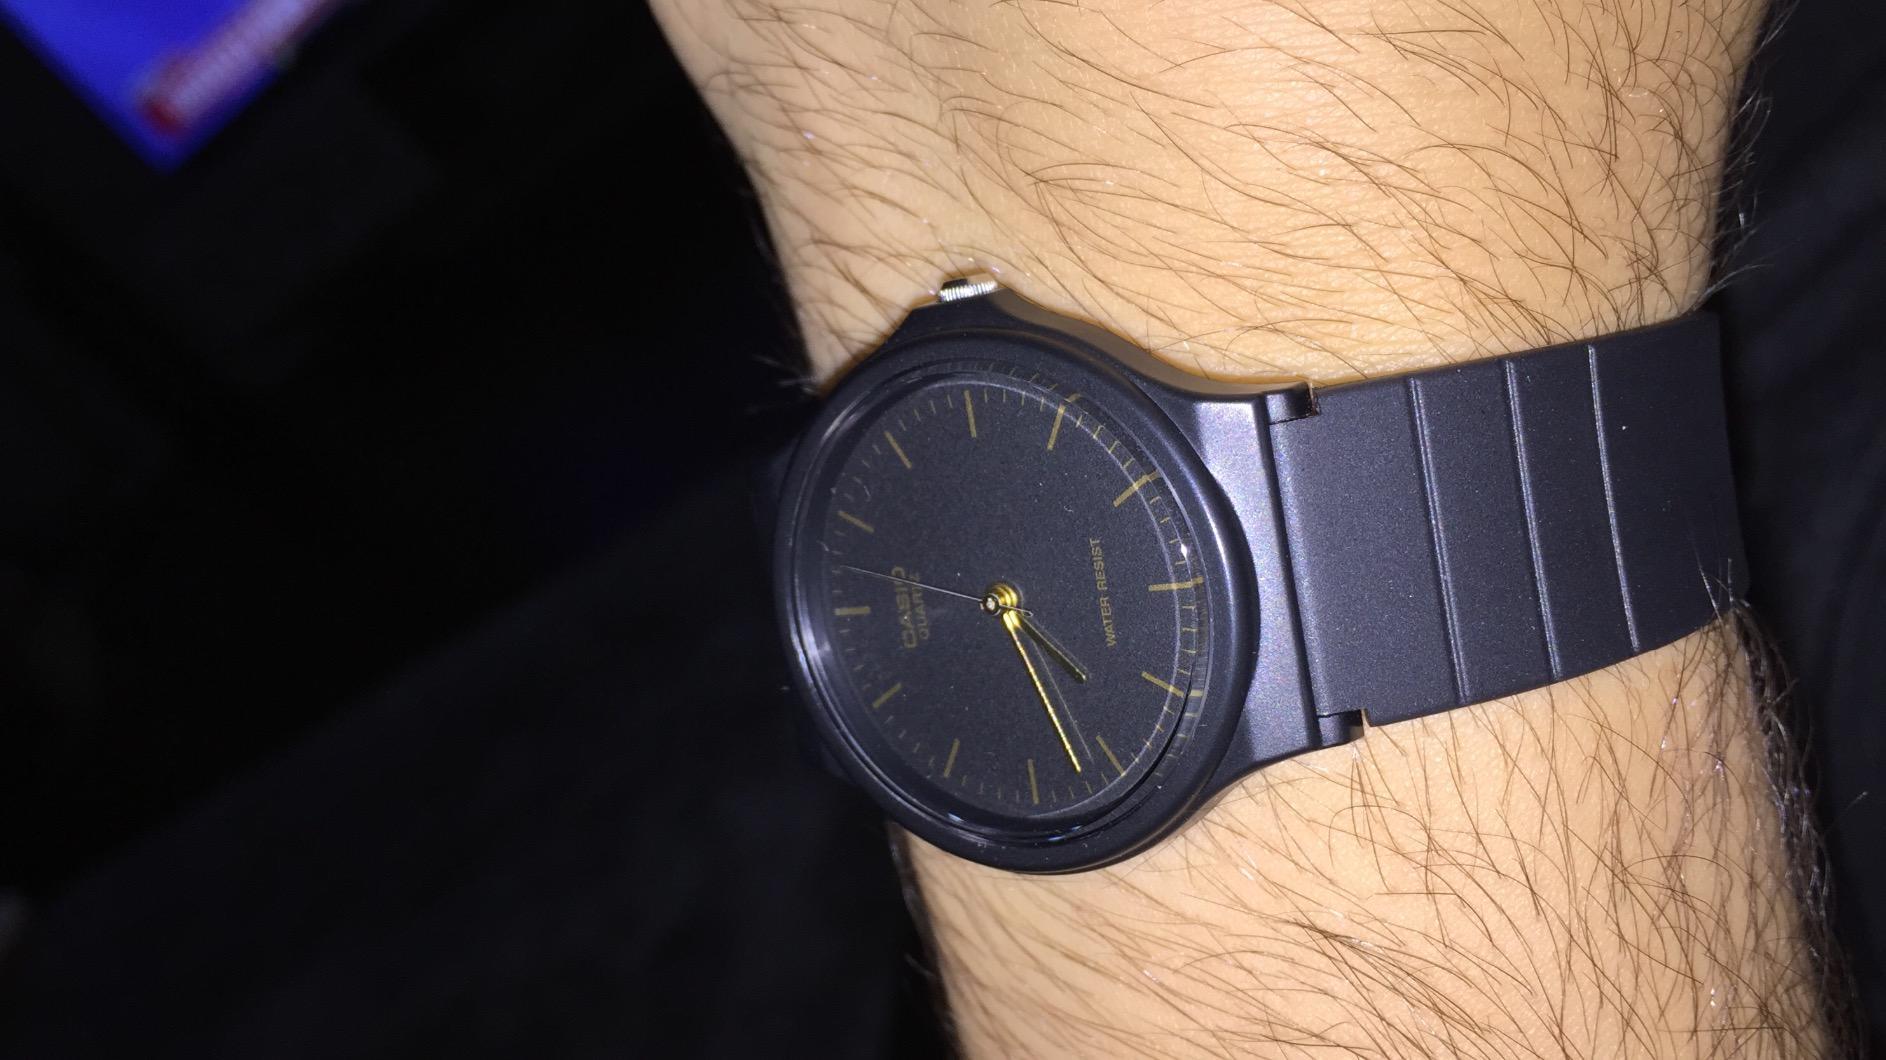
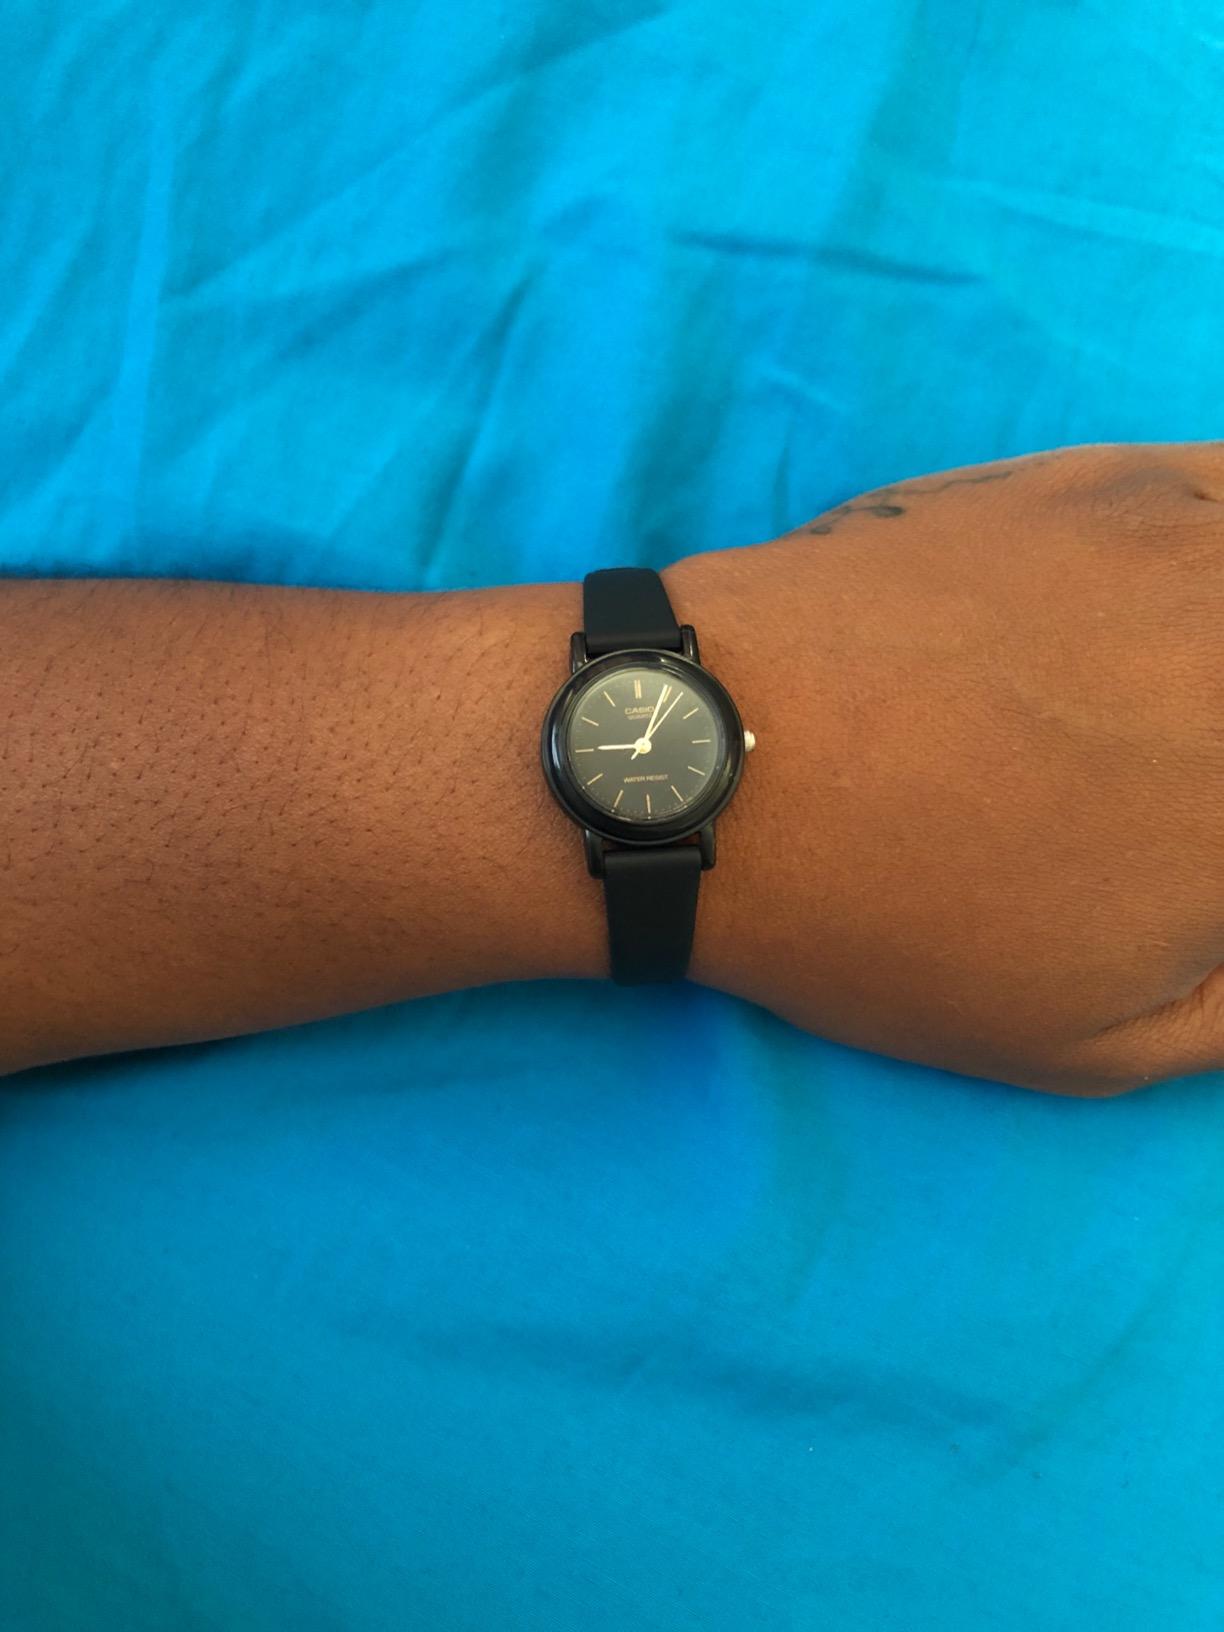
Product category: accessories_watch
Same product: no